Ivan Oblyakov

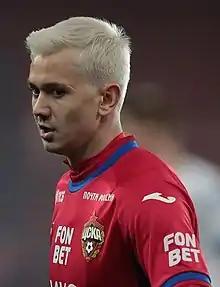
Oblyakov with CSKA Moscow in 2022

Ivan Sergeyevich Oblyakov (born 5 July 1998) is a Russian professional footballer who plays as a midfielder for CSKA Moscow and the Russia national team. He plays mainly as a central midfielder, but can also operate as an attacking midfielder and on the left flank.